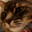
Label: cat